European badger

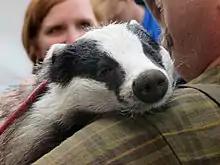
A hand reared European badger shown at the celebration of the National Day of Sweden

European badgers are of little significance to hunting economies, though they may be actively hunted locally. Methods used for hunting badgers include catching them in jaw traps, ambushing them at their setts with guns, smoking them out of their earths and through the use of specially bred dogs such as Fox Terriers and Dachshunds to dig them out. Badgers are, however, notoriously durable animals; their skins are thick, loose and covered in long hair which acts as protection, and their heavily ossified skulls allow them to shrug off most blunt traumas, as well as shotgun pellets.